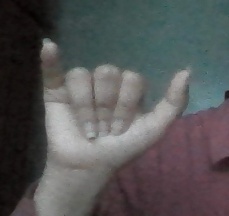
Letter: ya